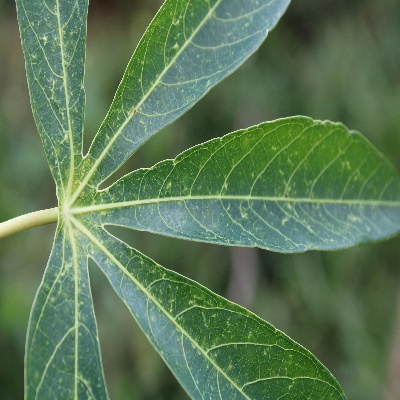
Crop: Cassava
Condition: green mite